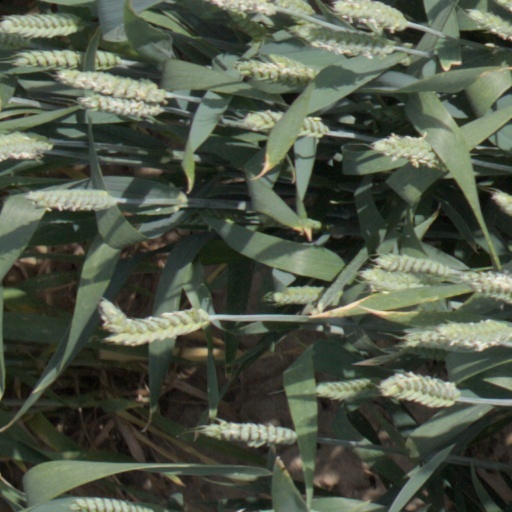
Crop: wheat